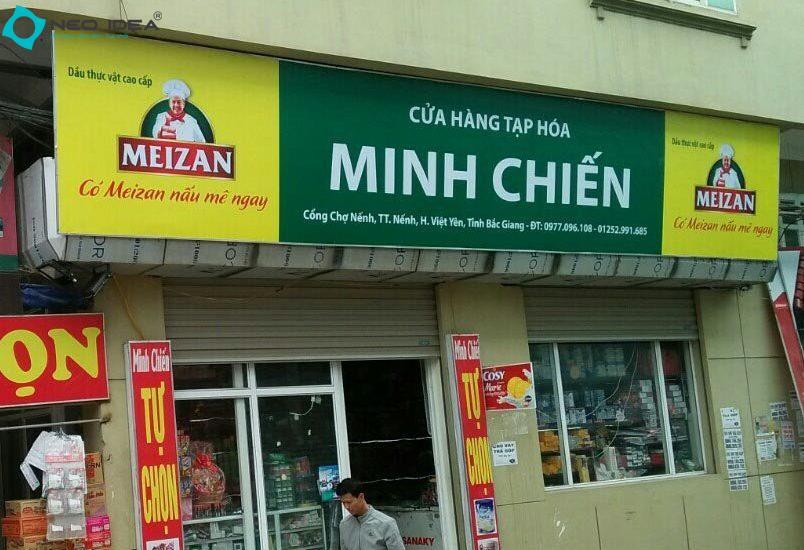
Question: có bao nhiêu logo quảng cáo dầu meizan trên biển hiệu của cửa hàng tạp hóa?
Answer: hai